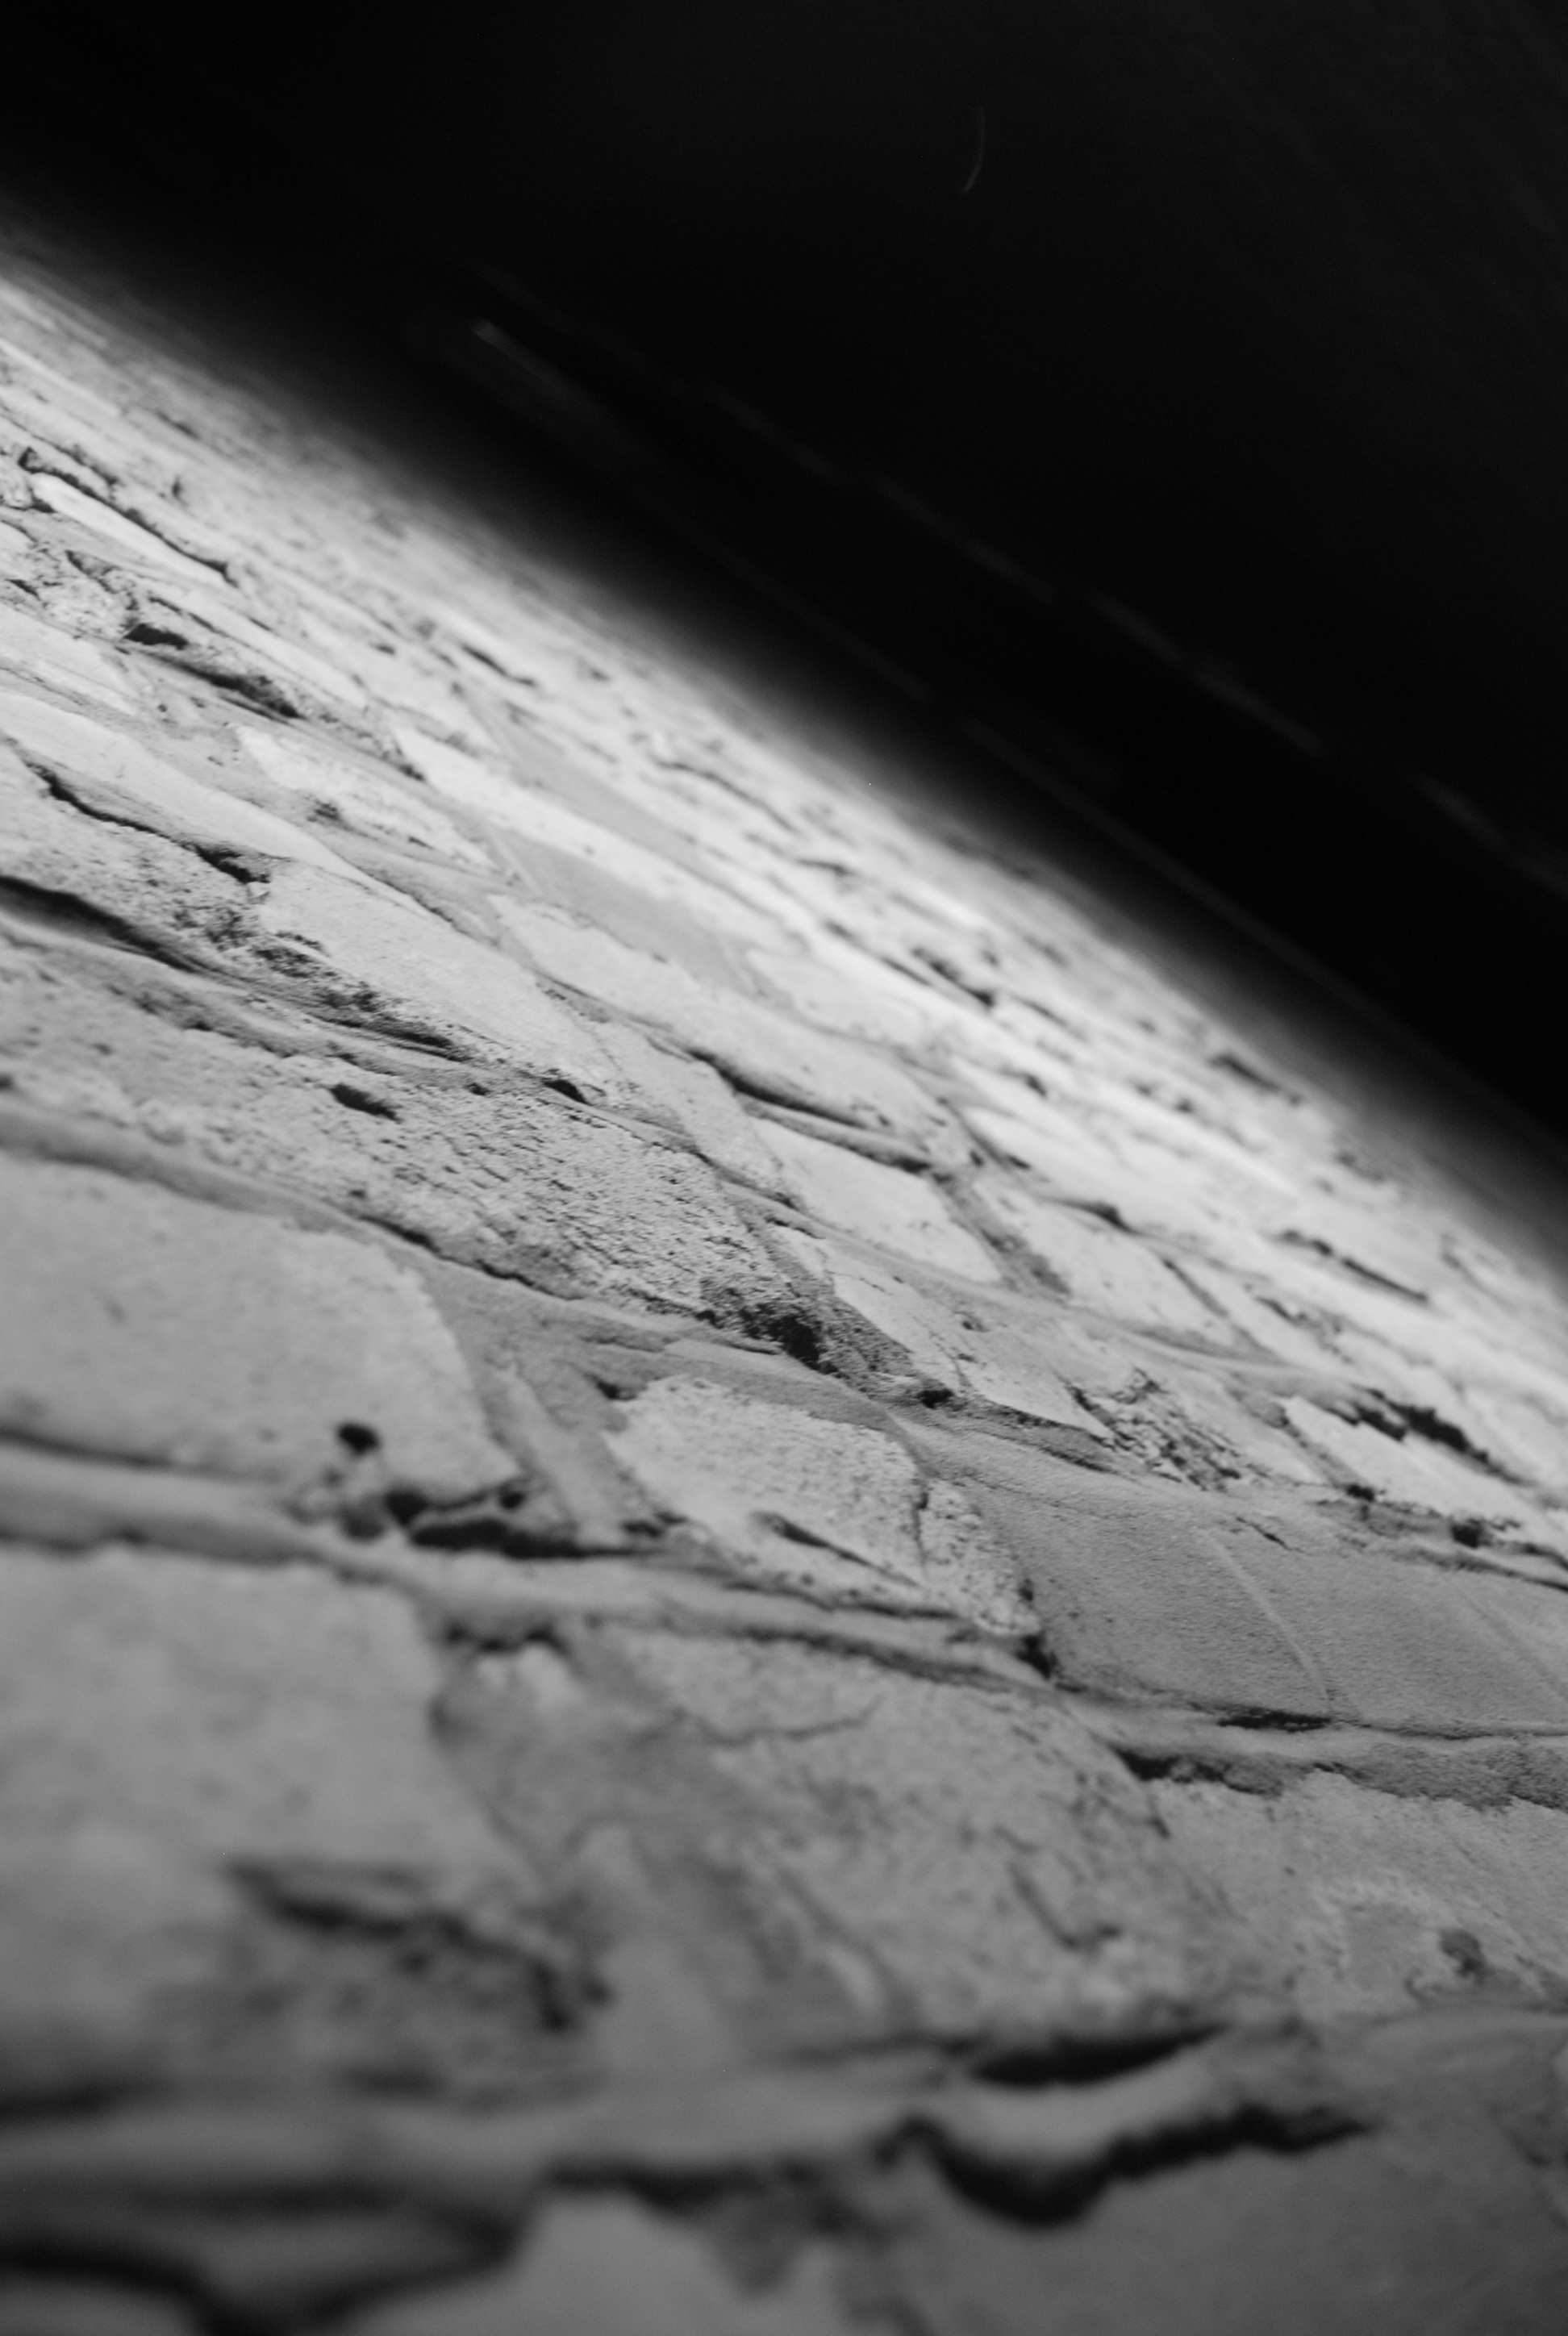
hand, snow, light, black and white, wood, white, street, photography, texture, floor, atmosphere, wall, pattern, line, darkness, black, monochrome, surface, close up, macro photography, monochrome photography